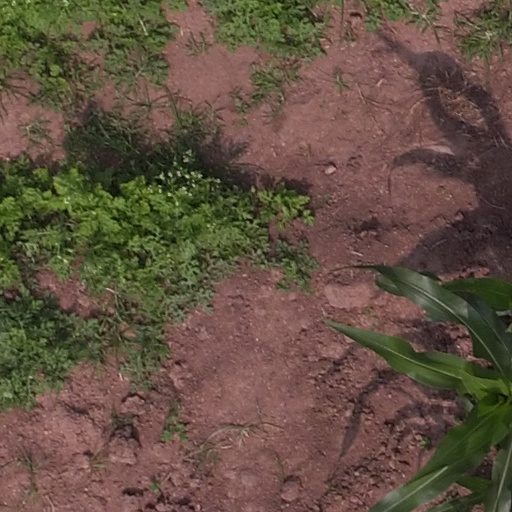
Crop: maize; corn